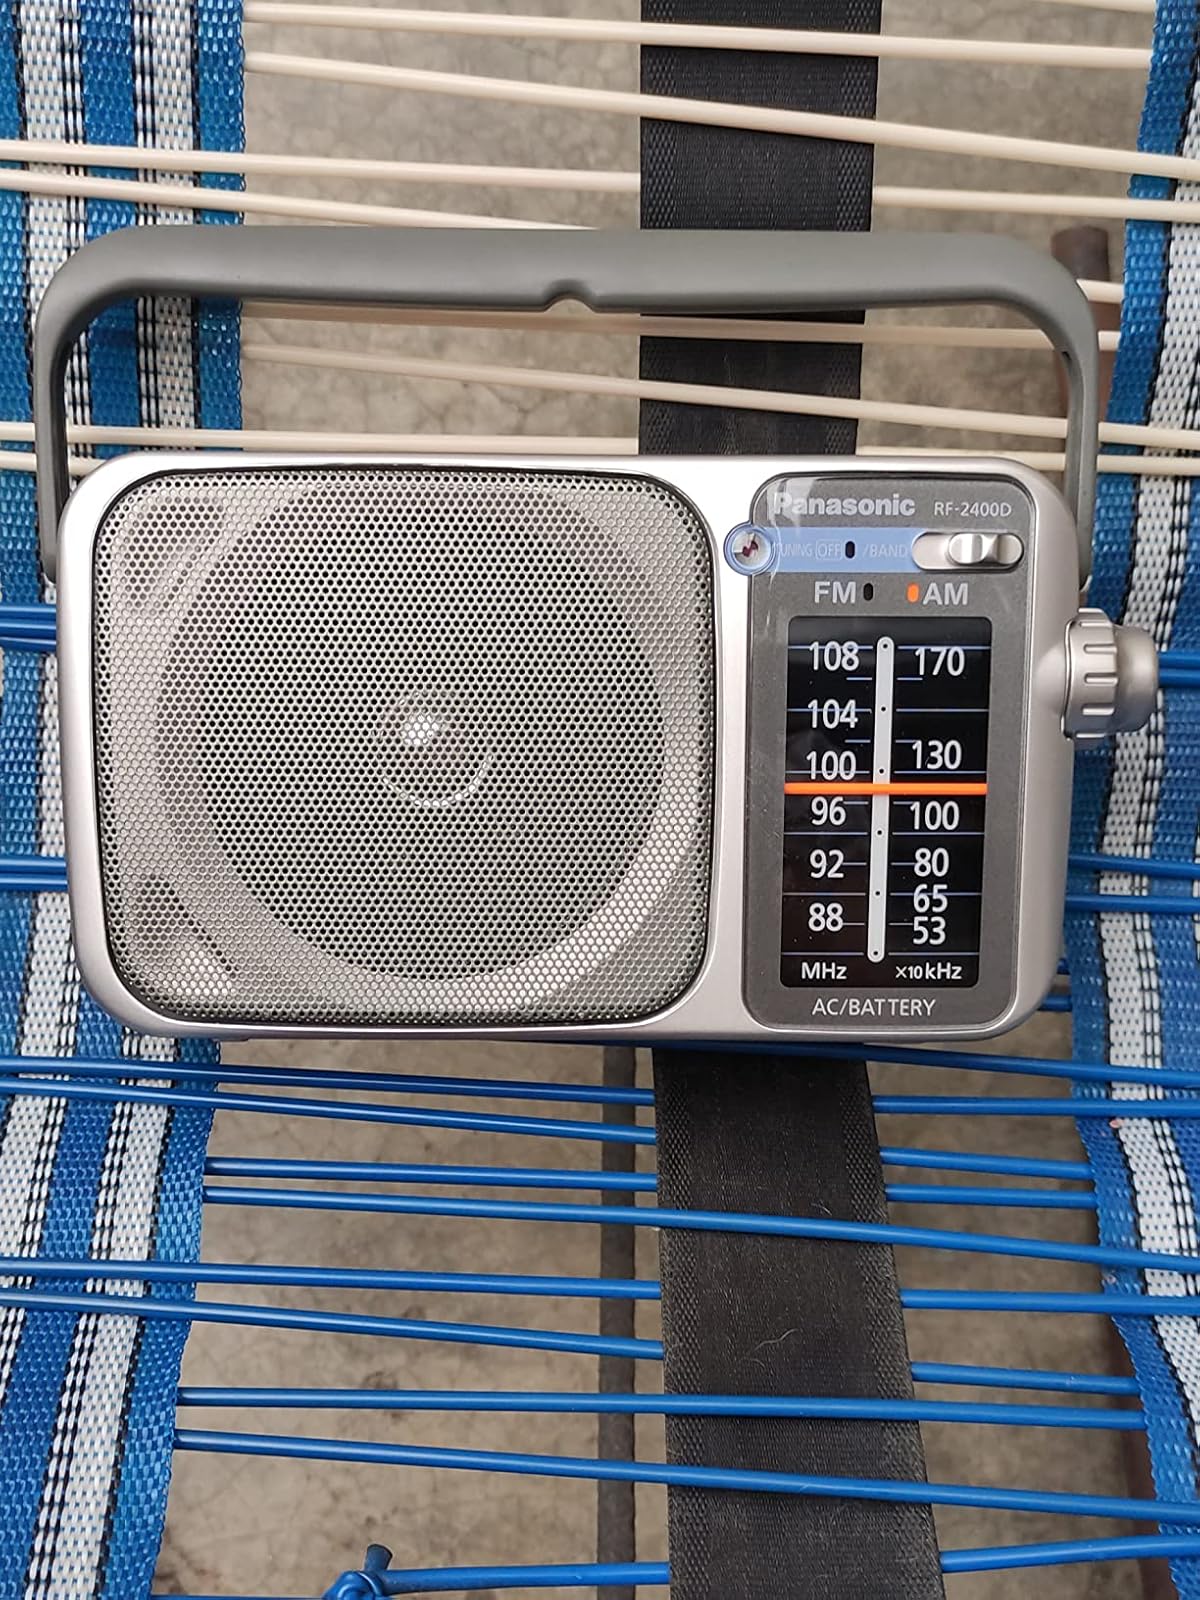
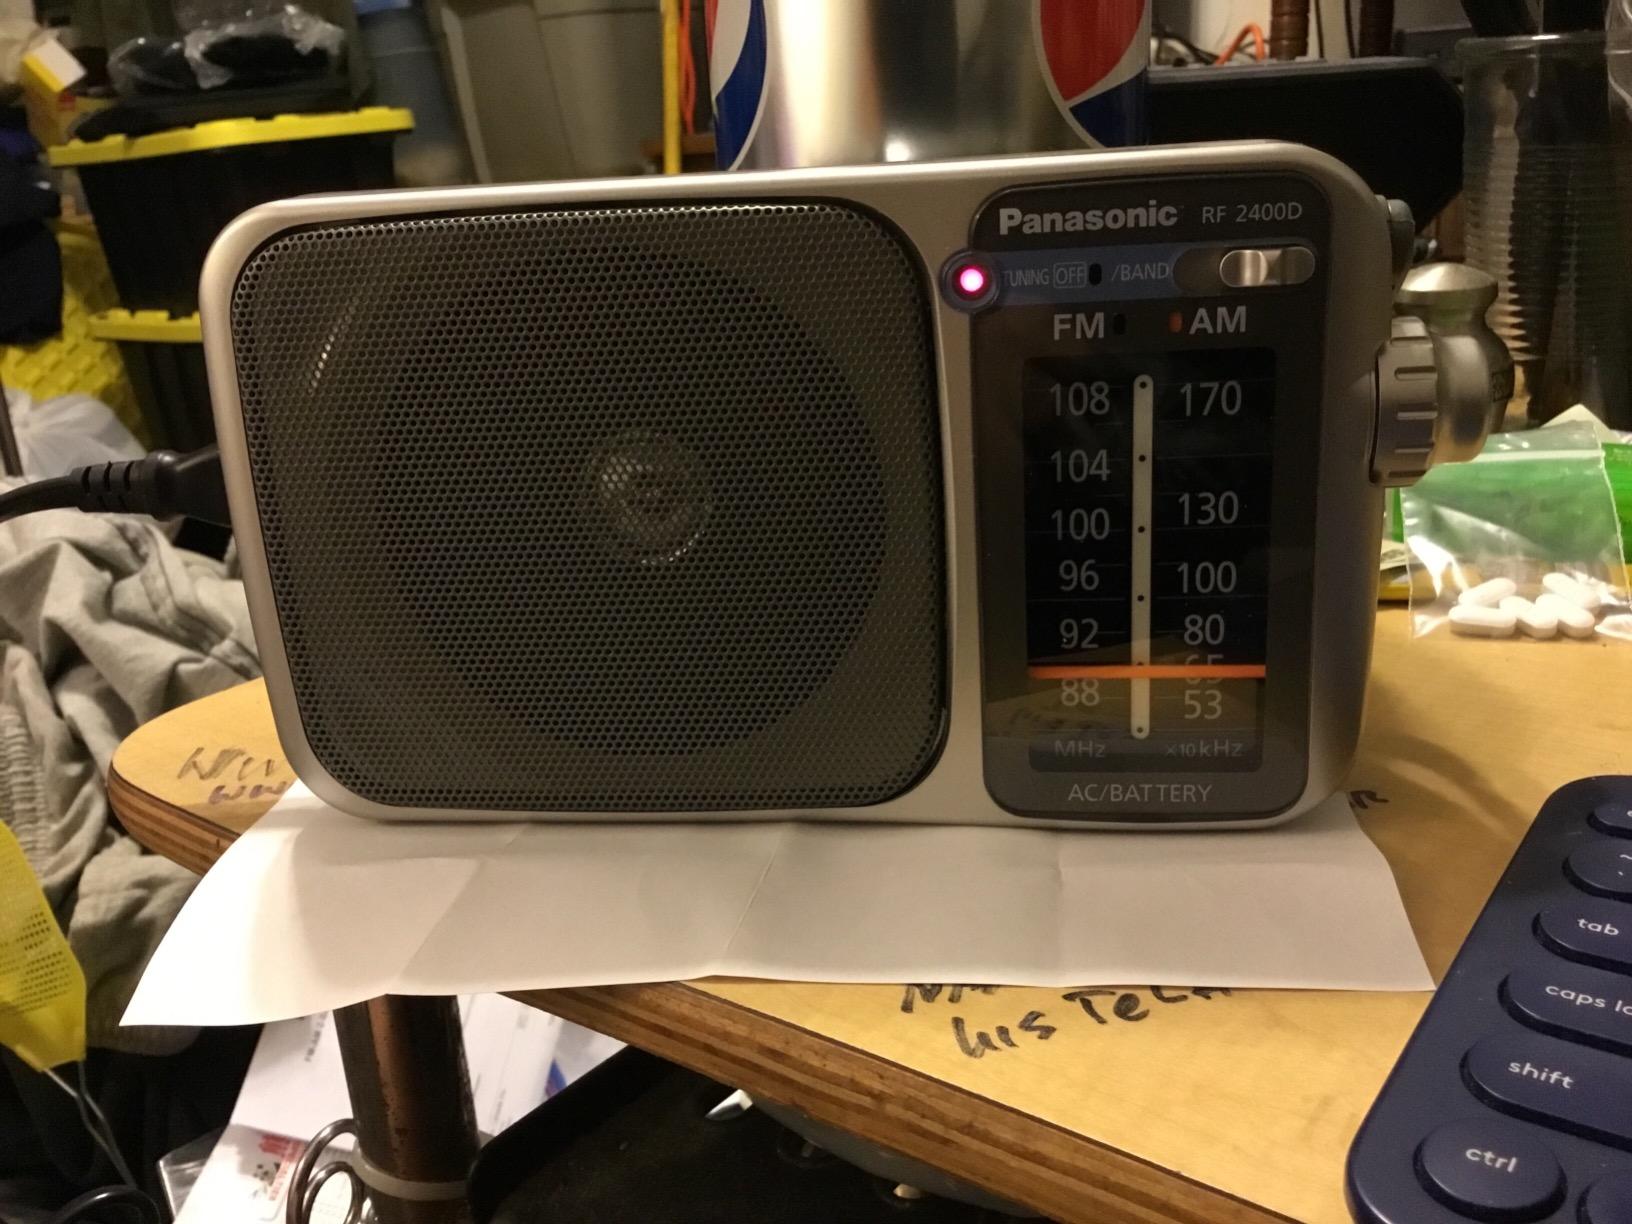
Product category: radio
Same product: yes